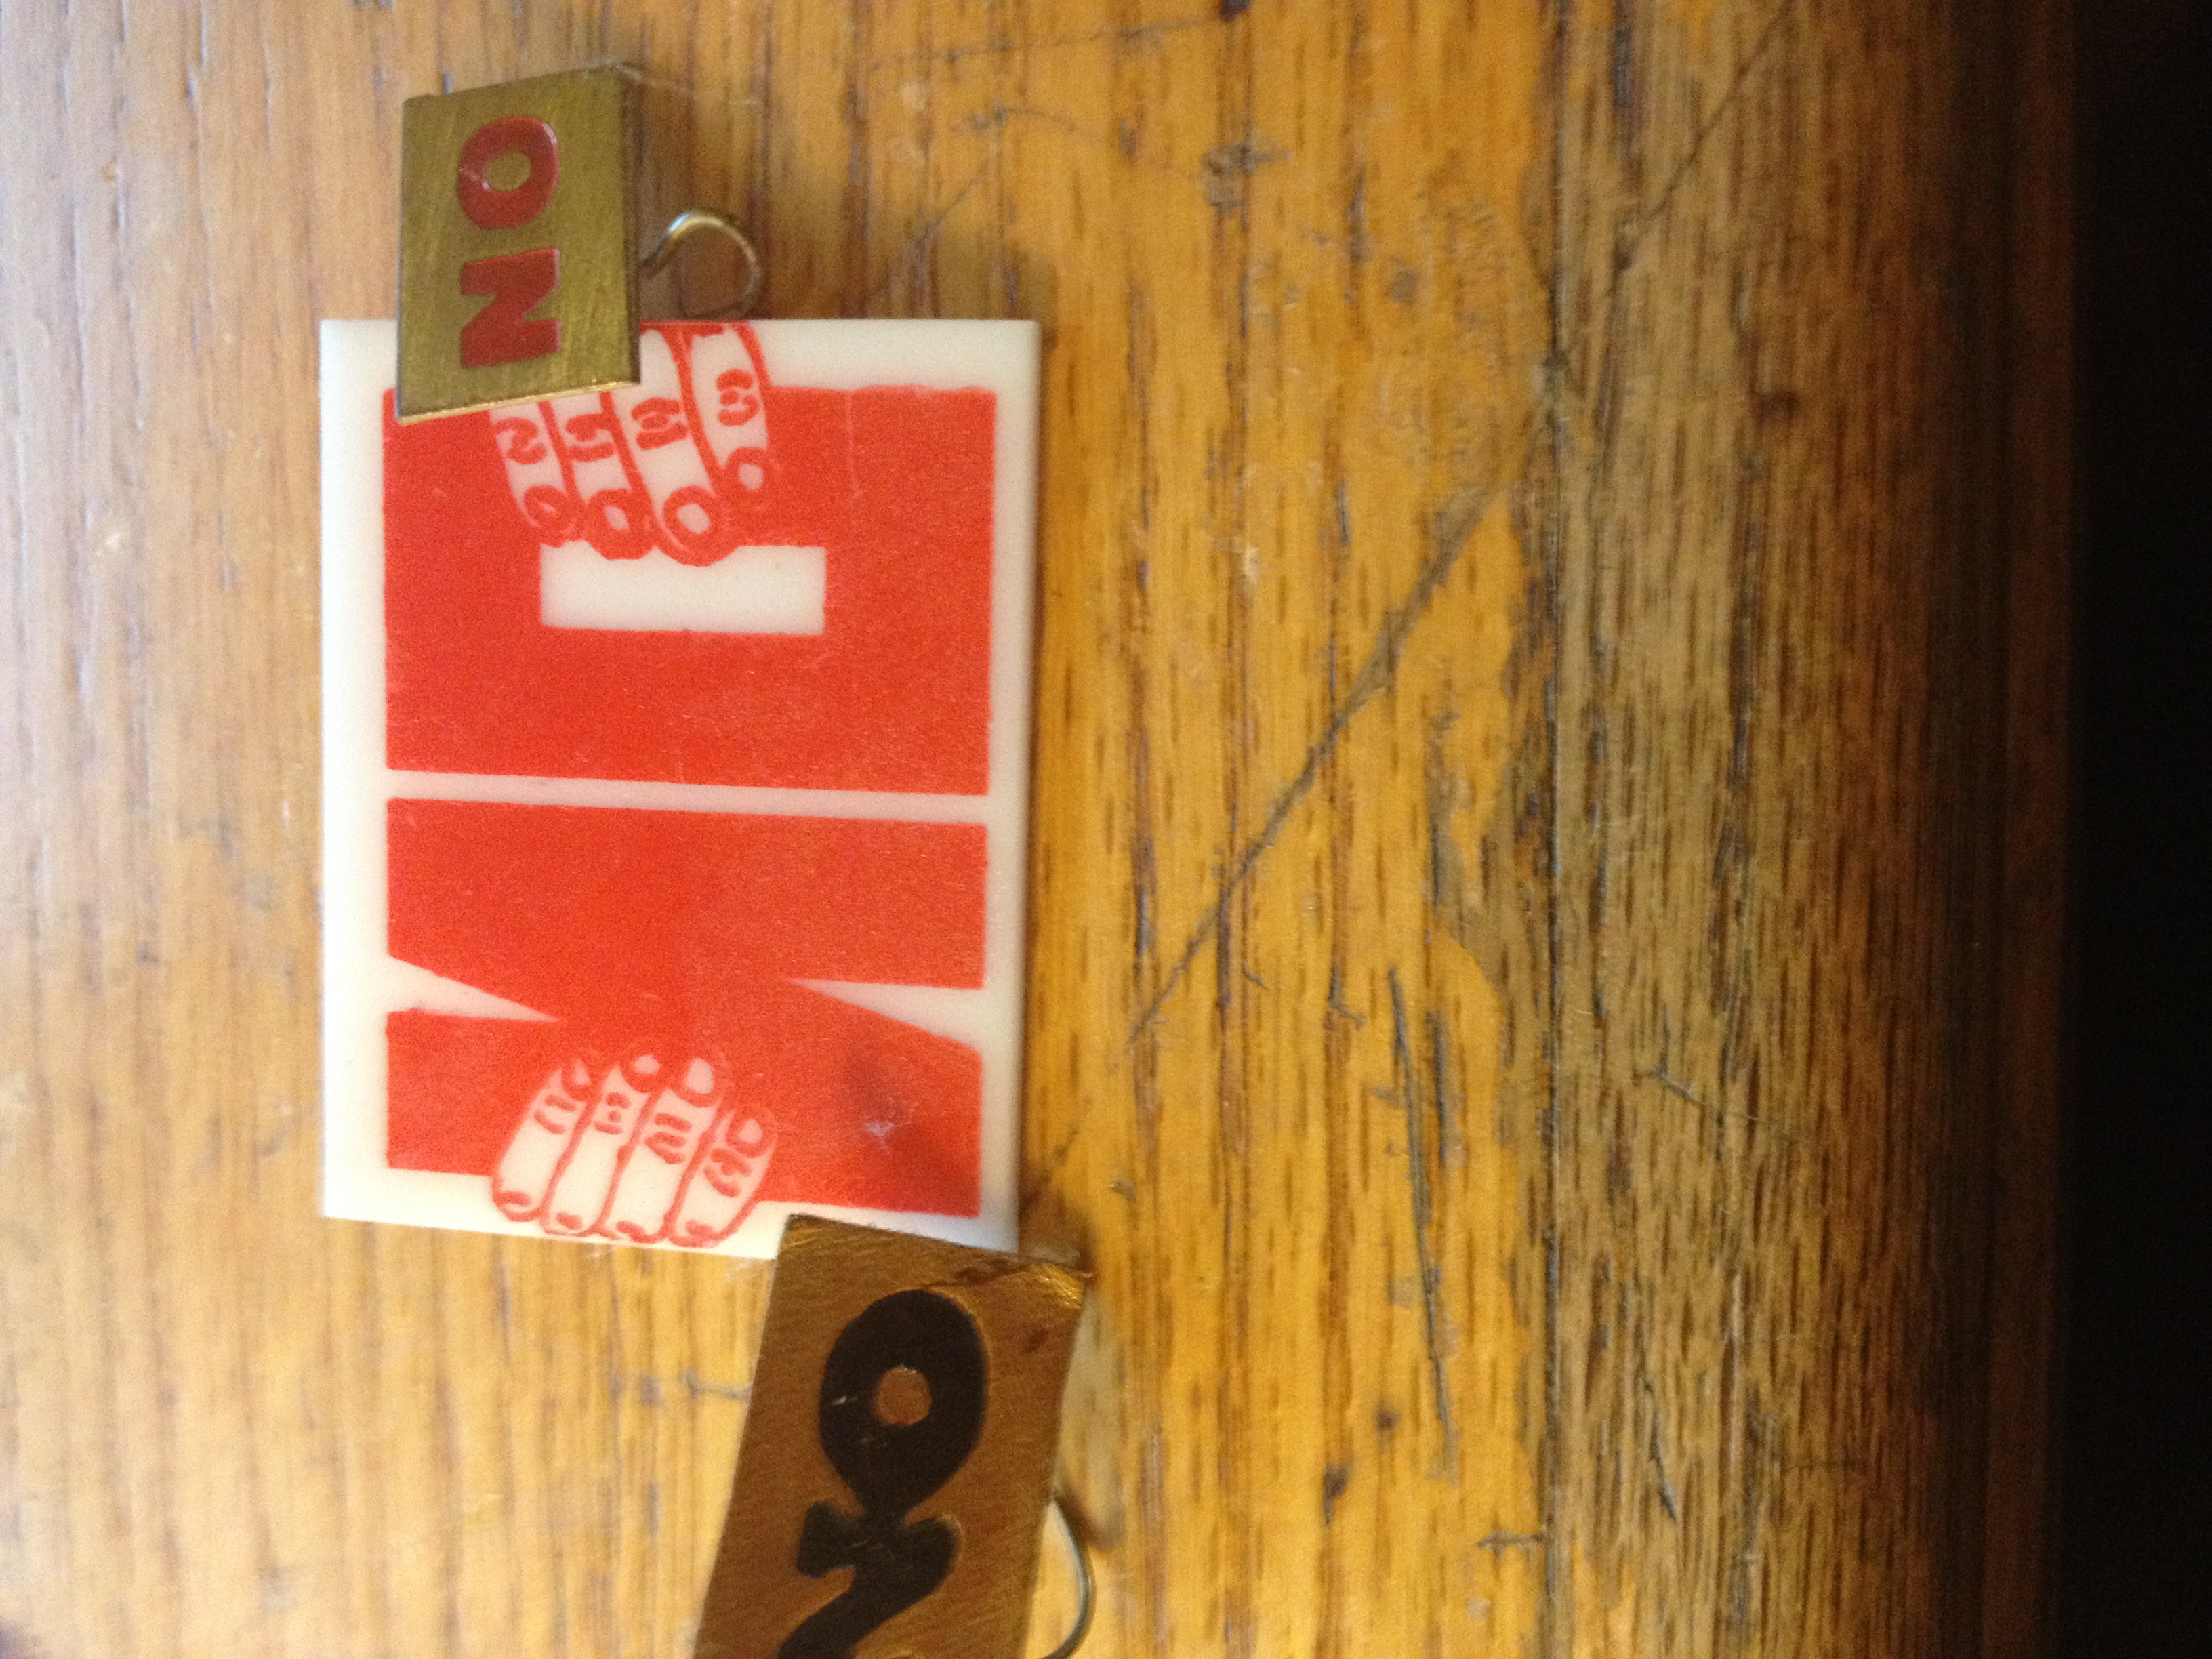
wood, number, red, art, shape